Out Cold (1989 film)

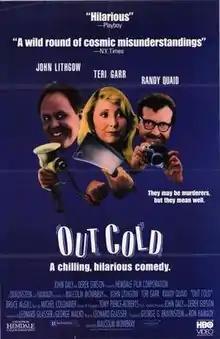

Out Cold is a 1989 American black comedy film directed by Malcolm Mowbray (who made 1984's "A Private Function"), and stars John Lithgow, Teri Garr and Randy Quaid.